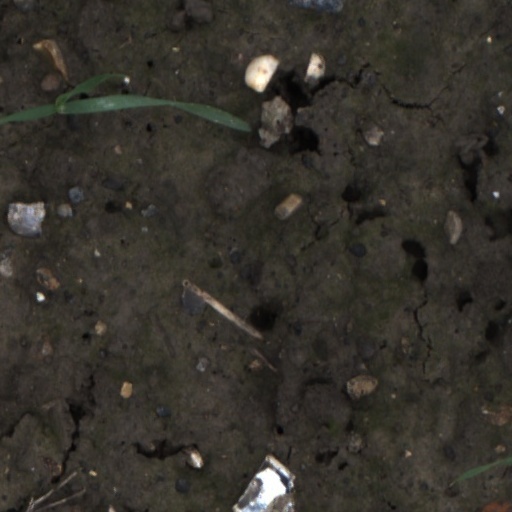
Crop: wheat